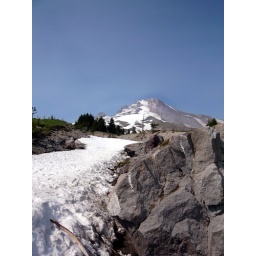
The kids had a great time playing in the snow and swimming in the river on the same summer day!